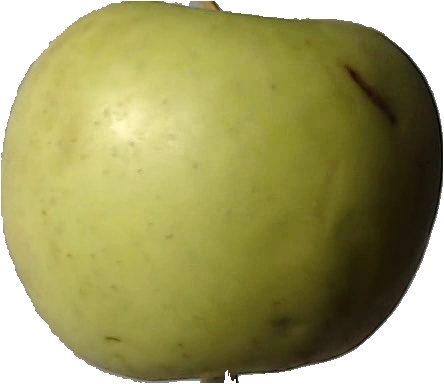
Label: apple_golden_3